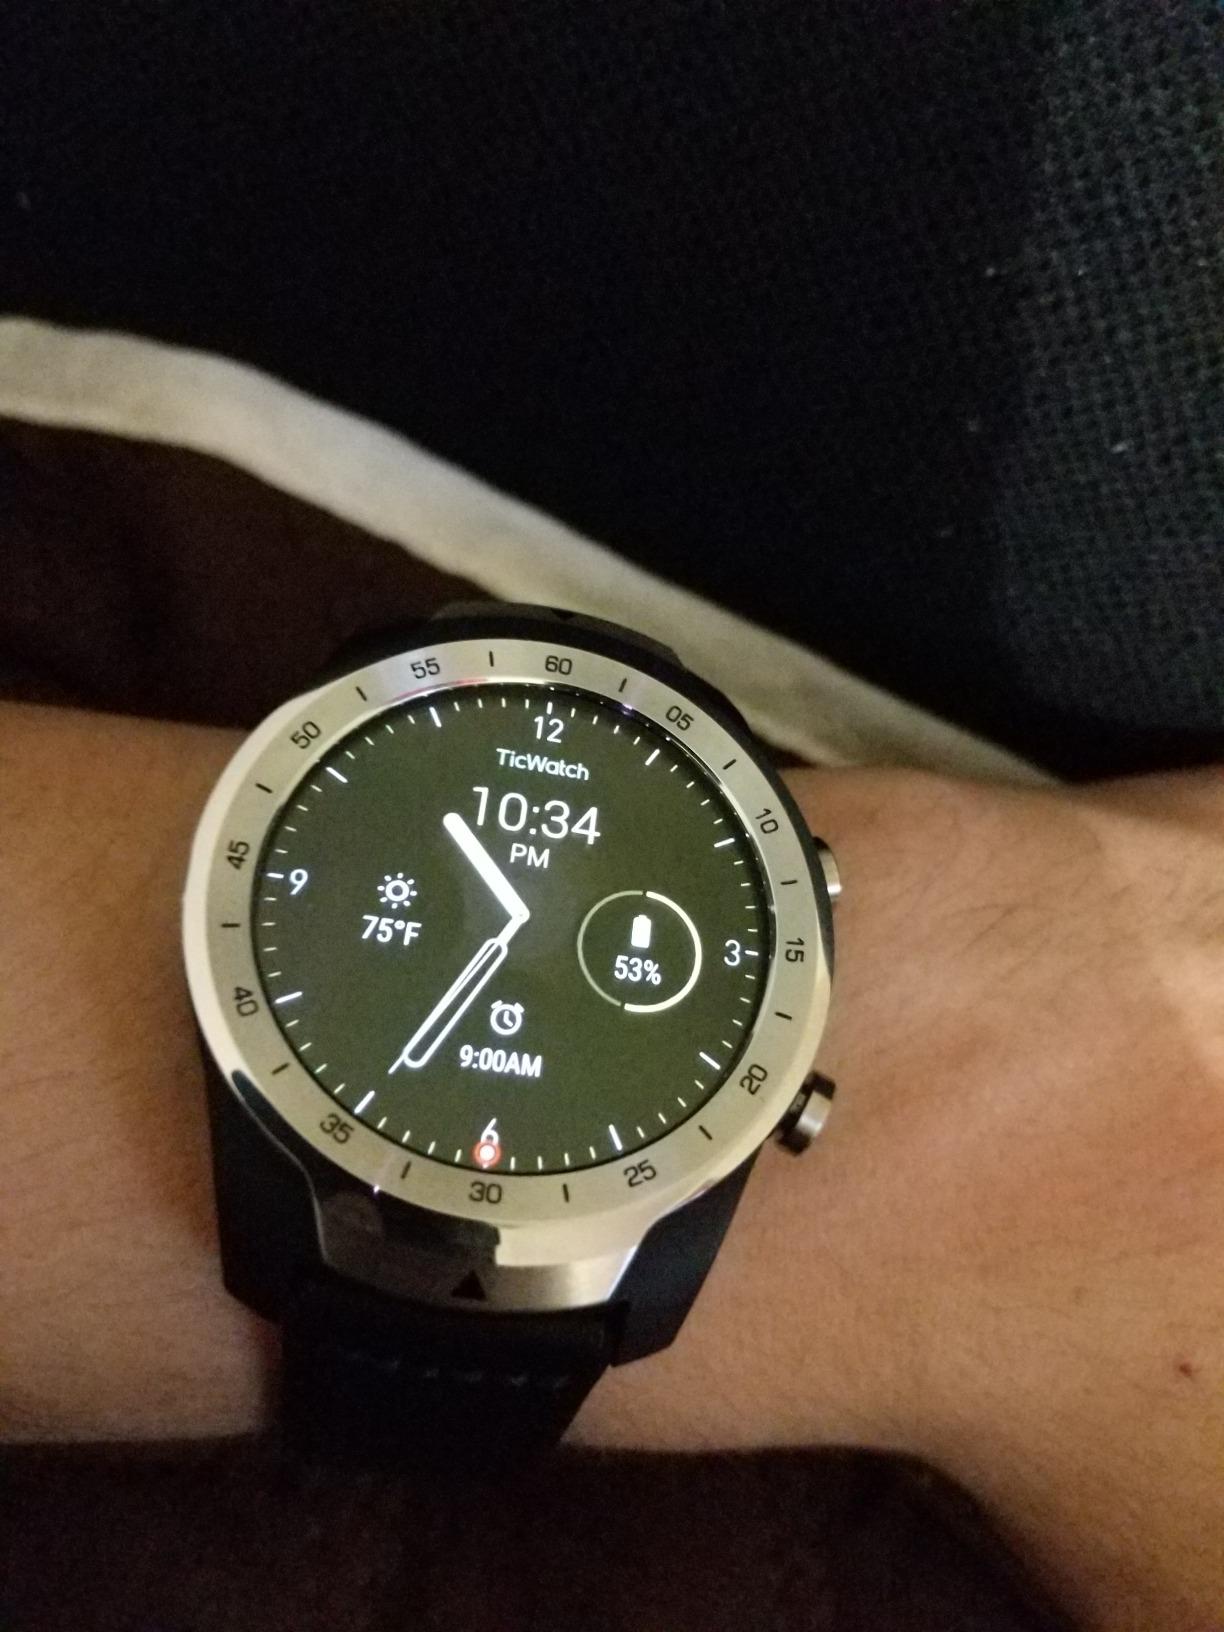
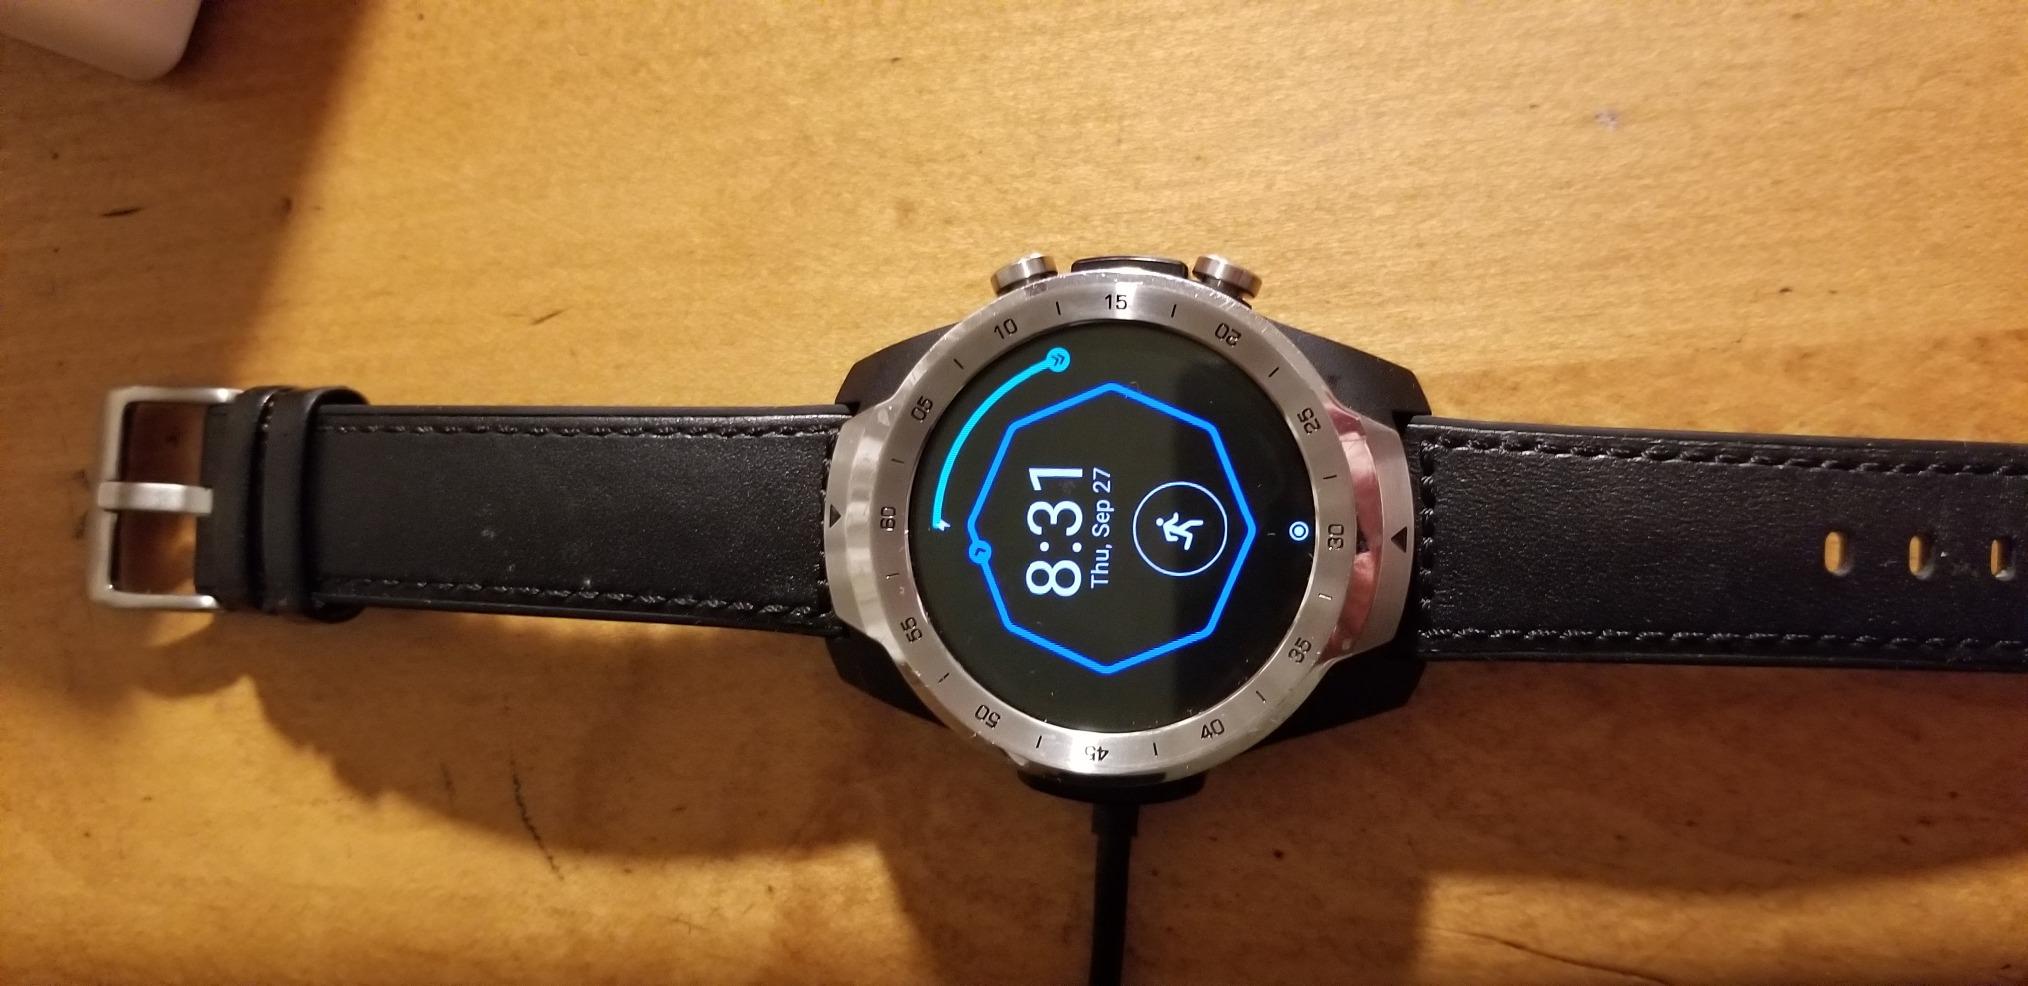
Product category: smartwatch
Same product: yes